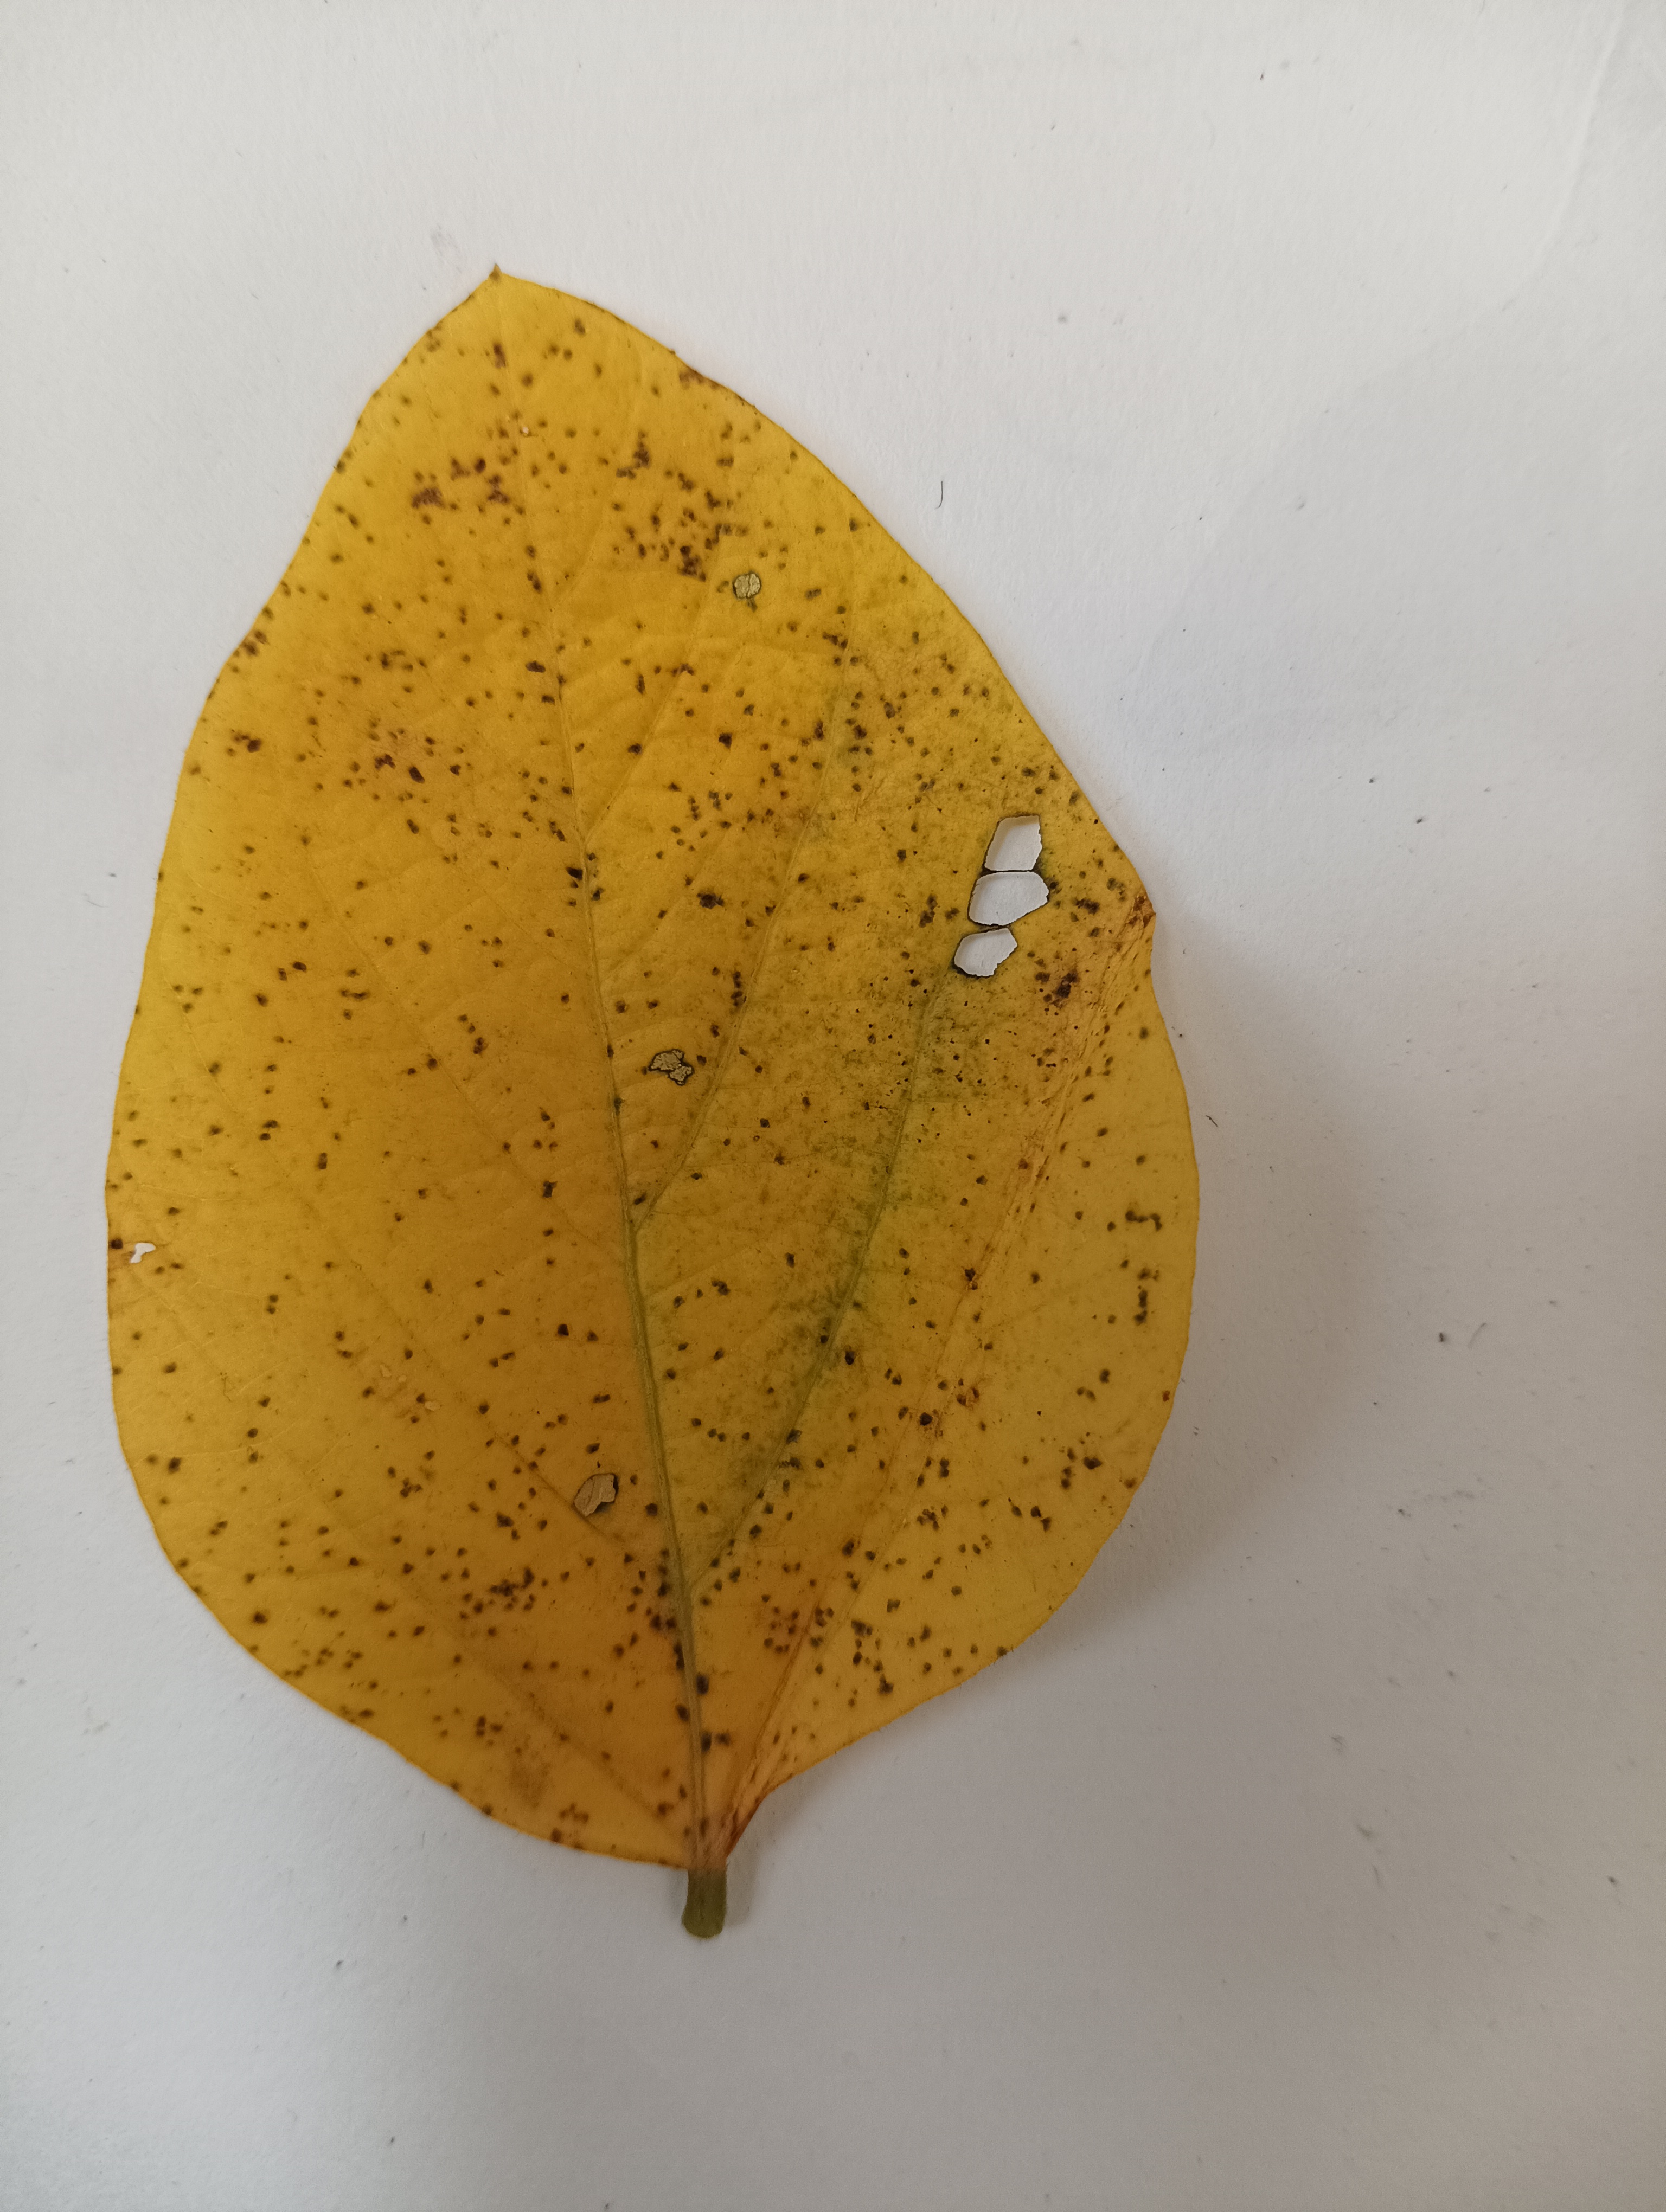
Label: Septoria_Brown_Spot